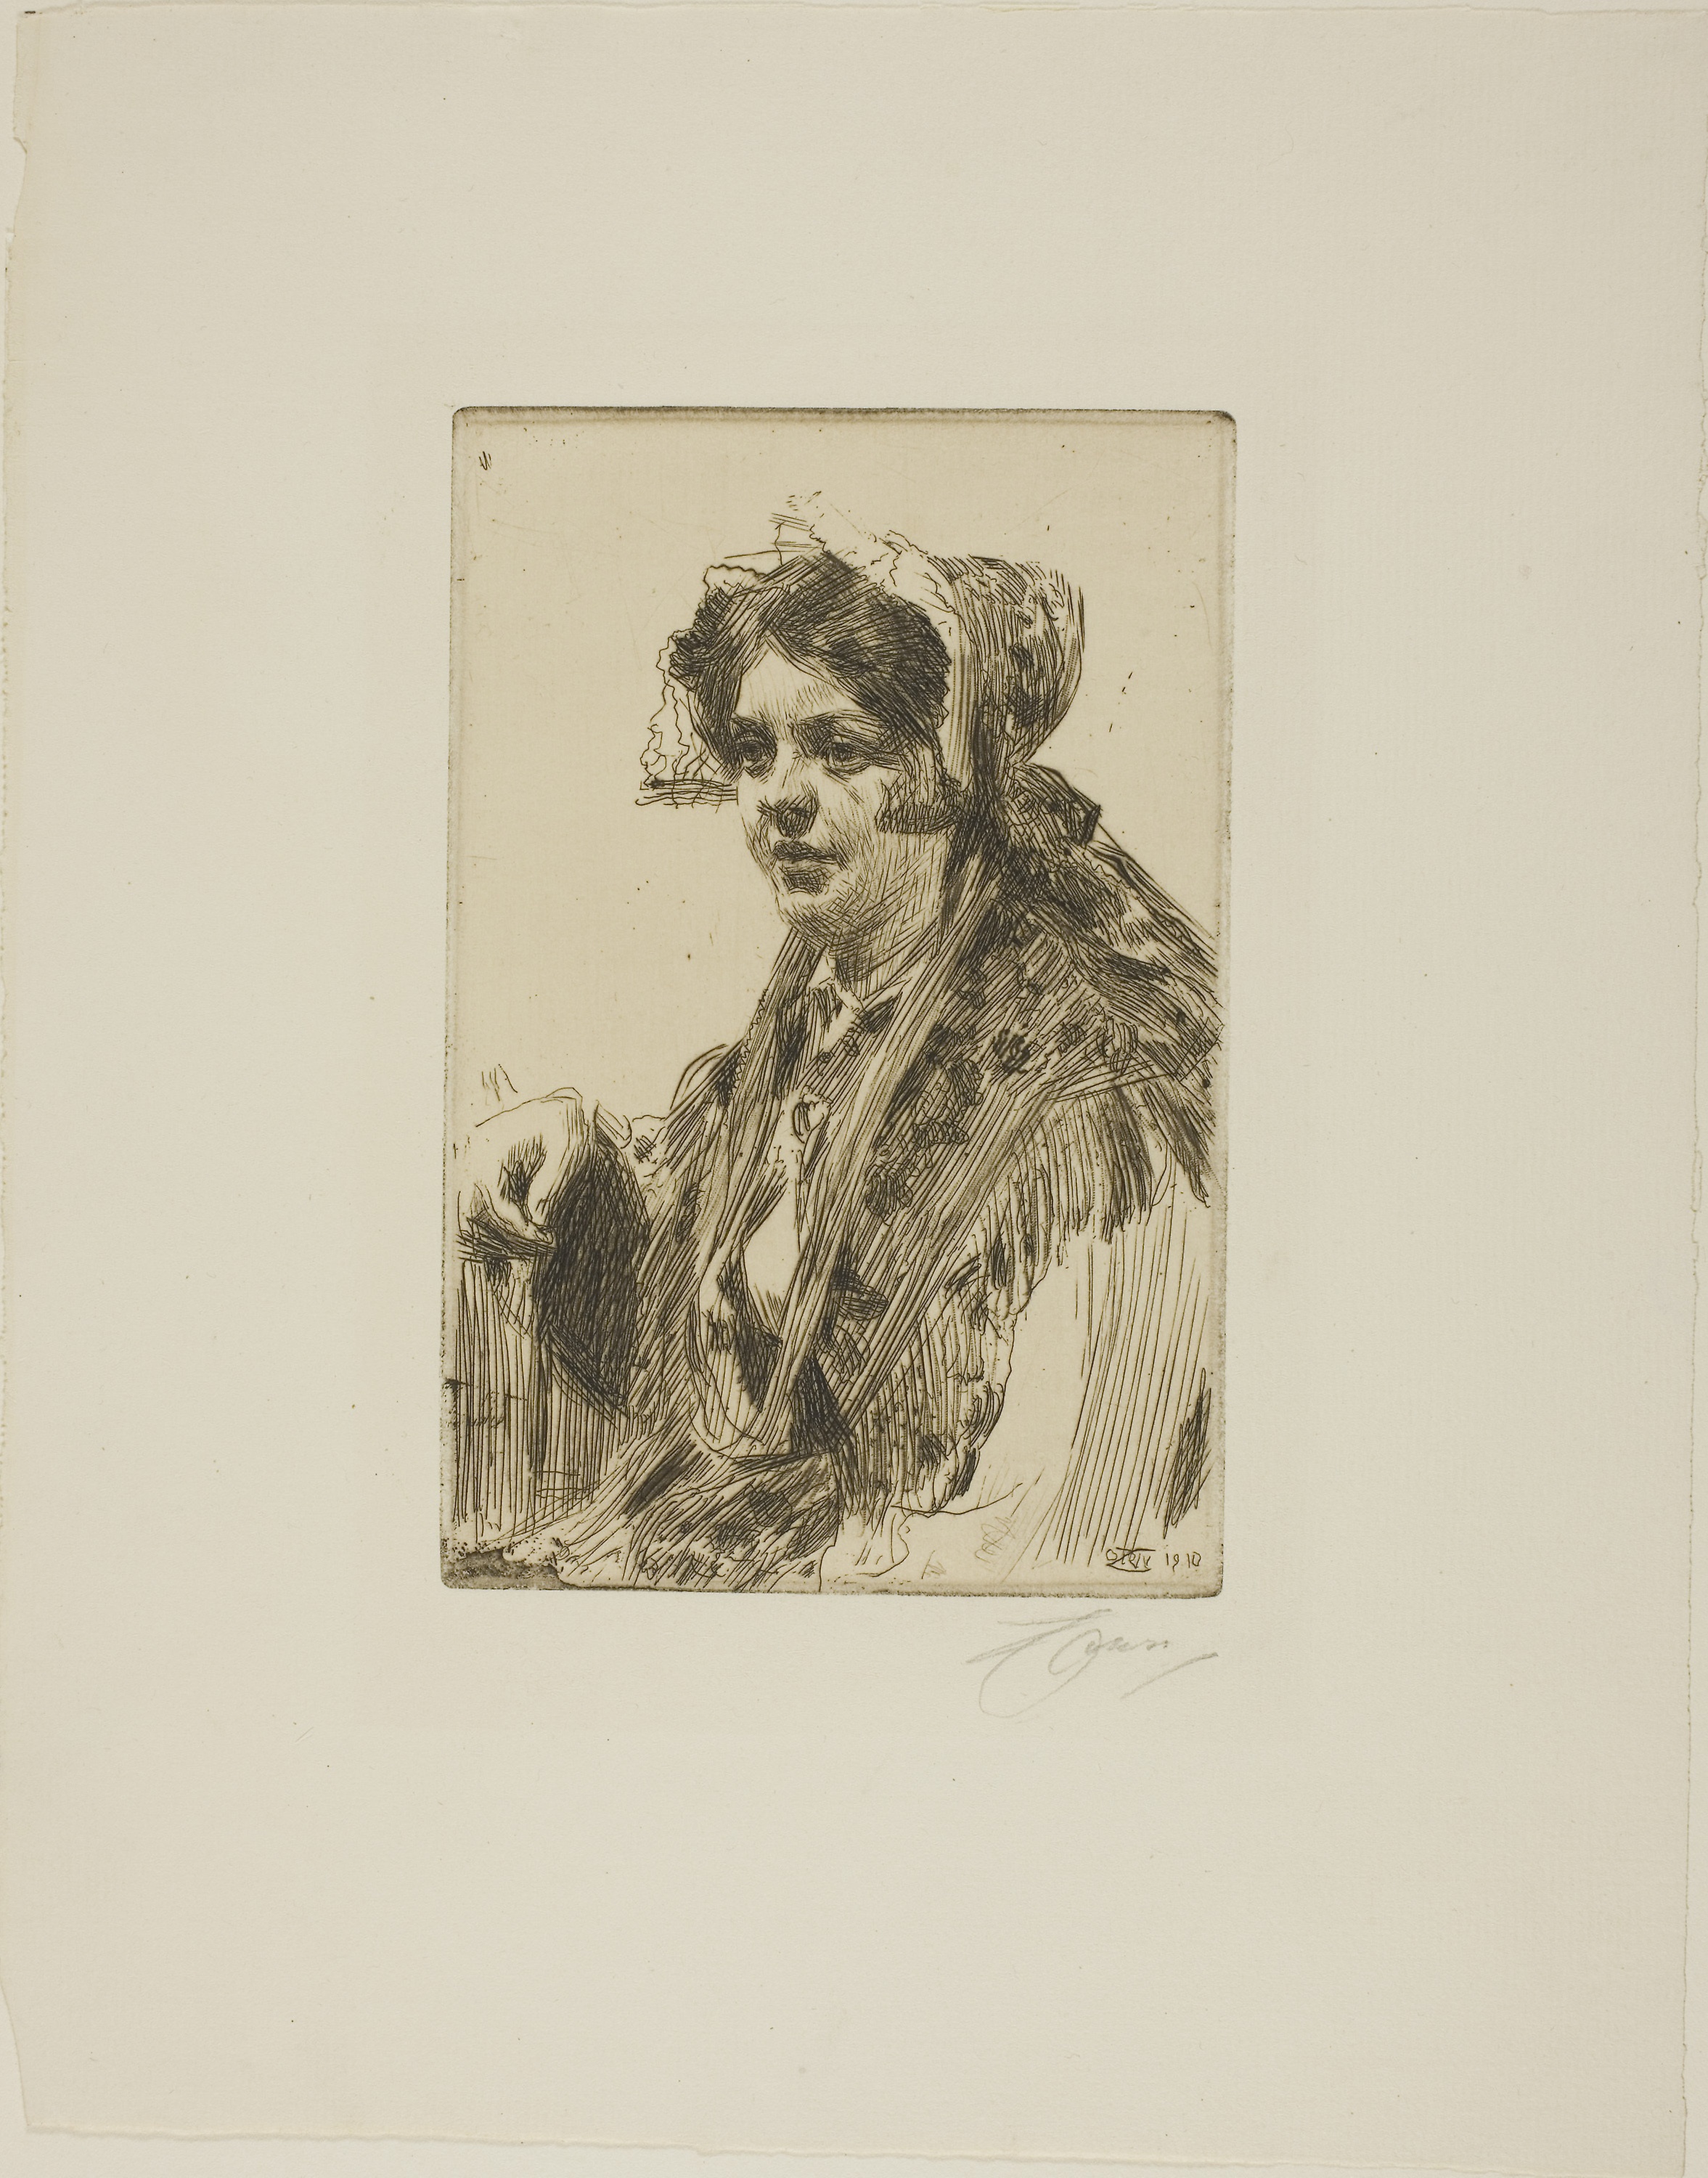
art, modern art, drawing, picture frame, artwork, portrait, visual arts, printmaking, font, illustration, art gallery, paper, self portrait